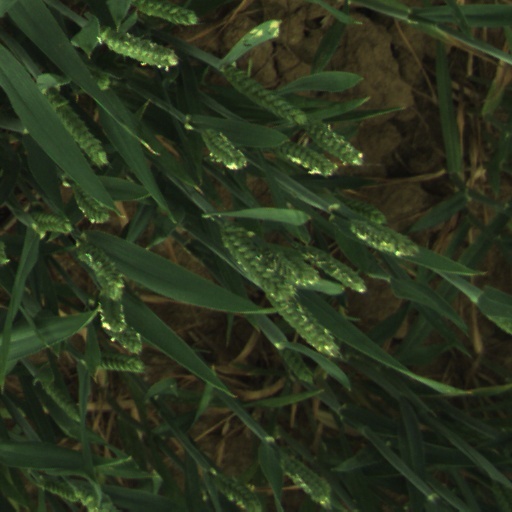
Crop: wheat